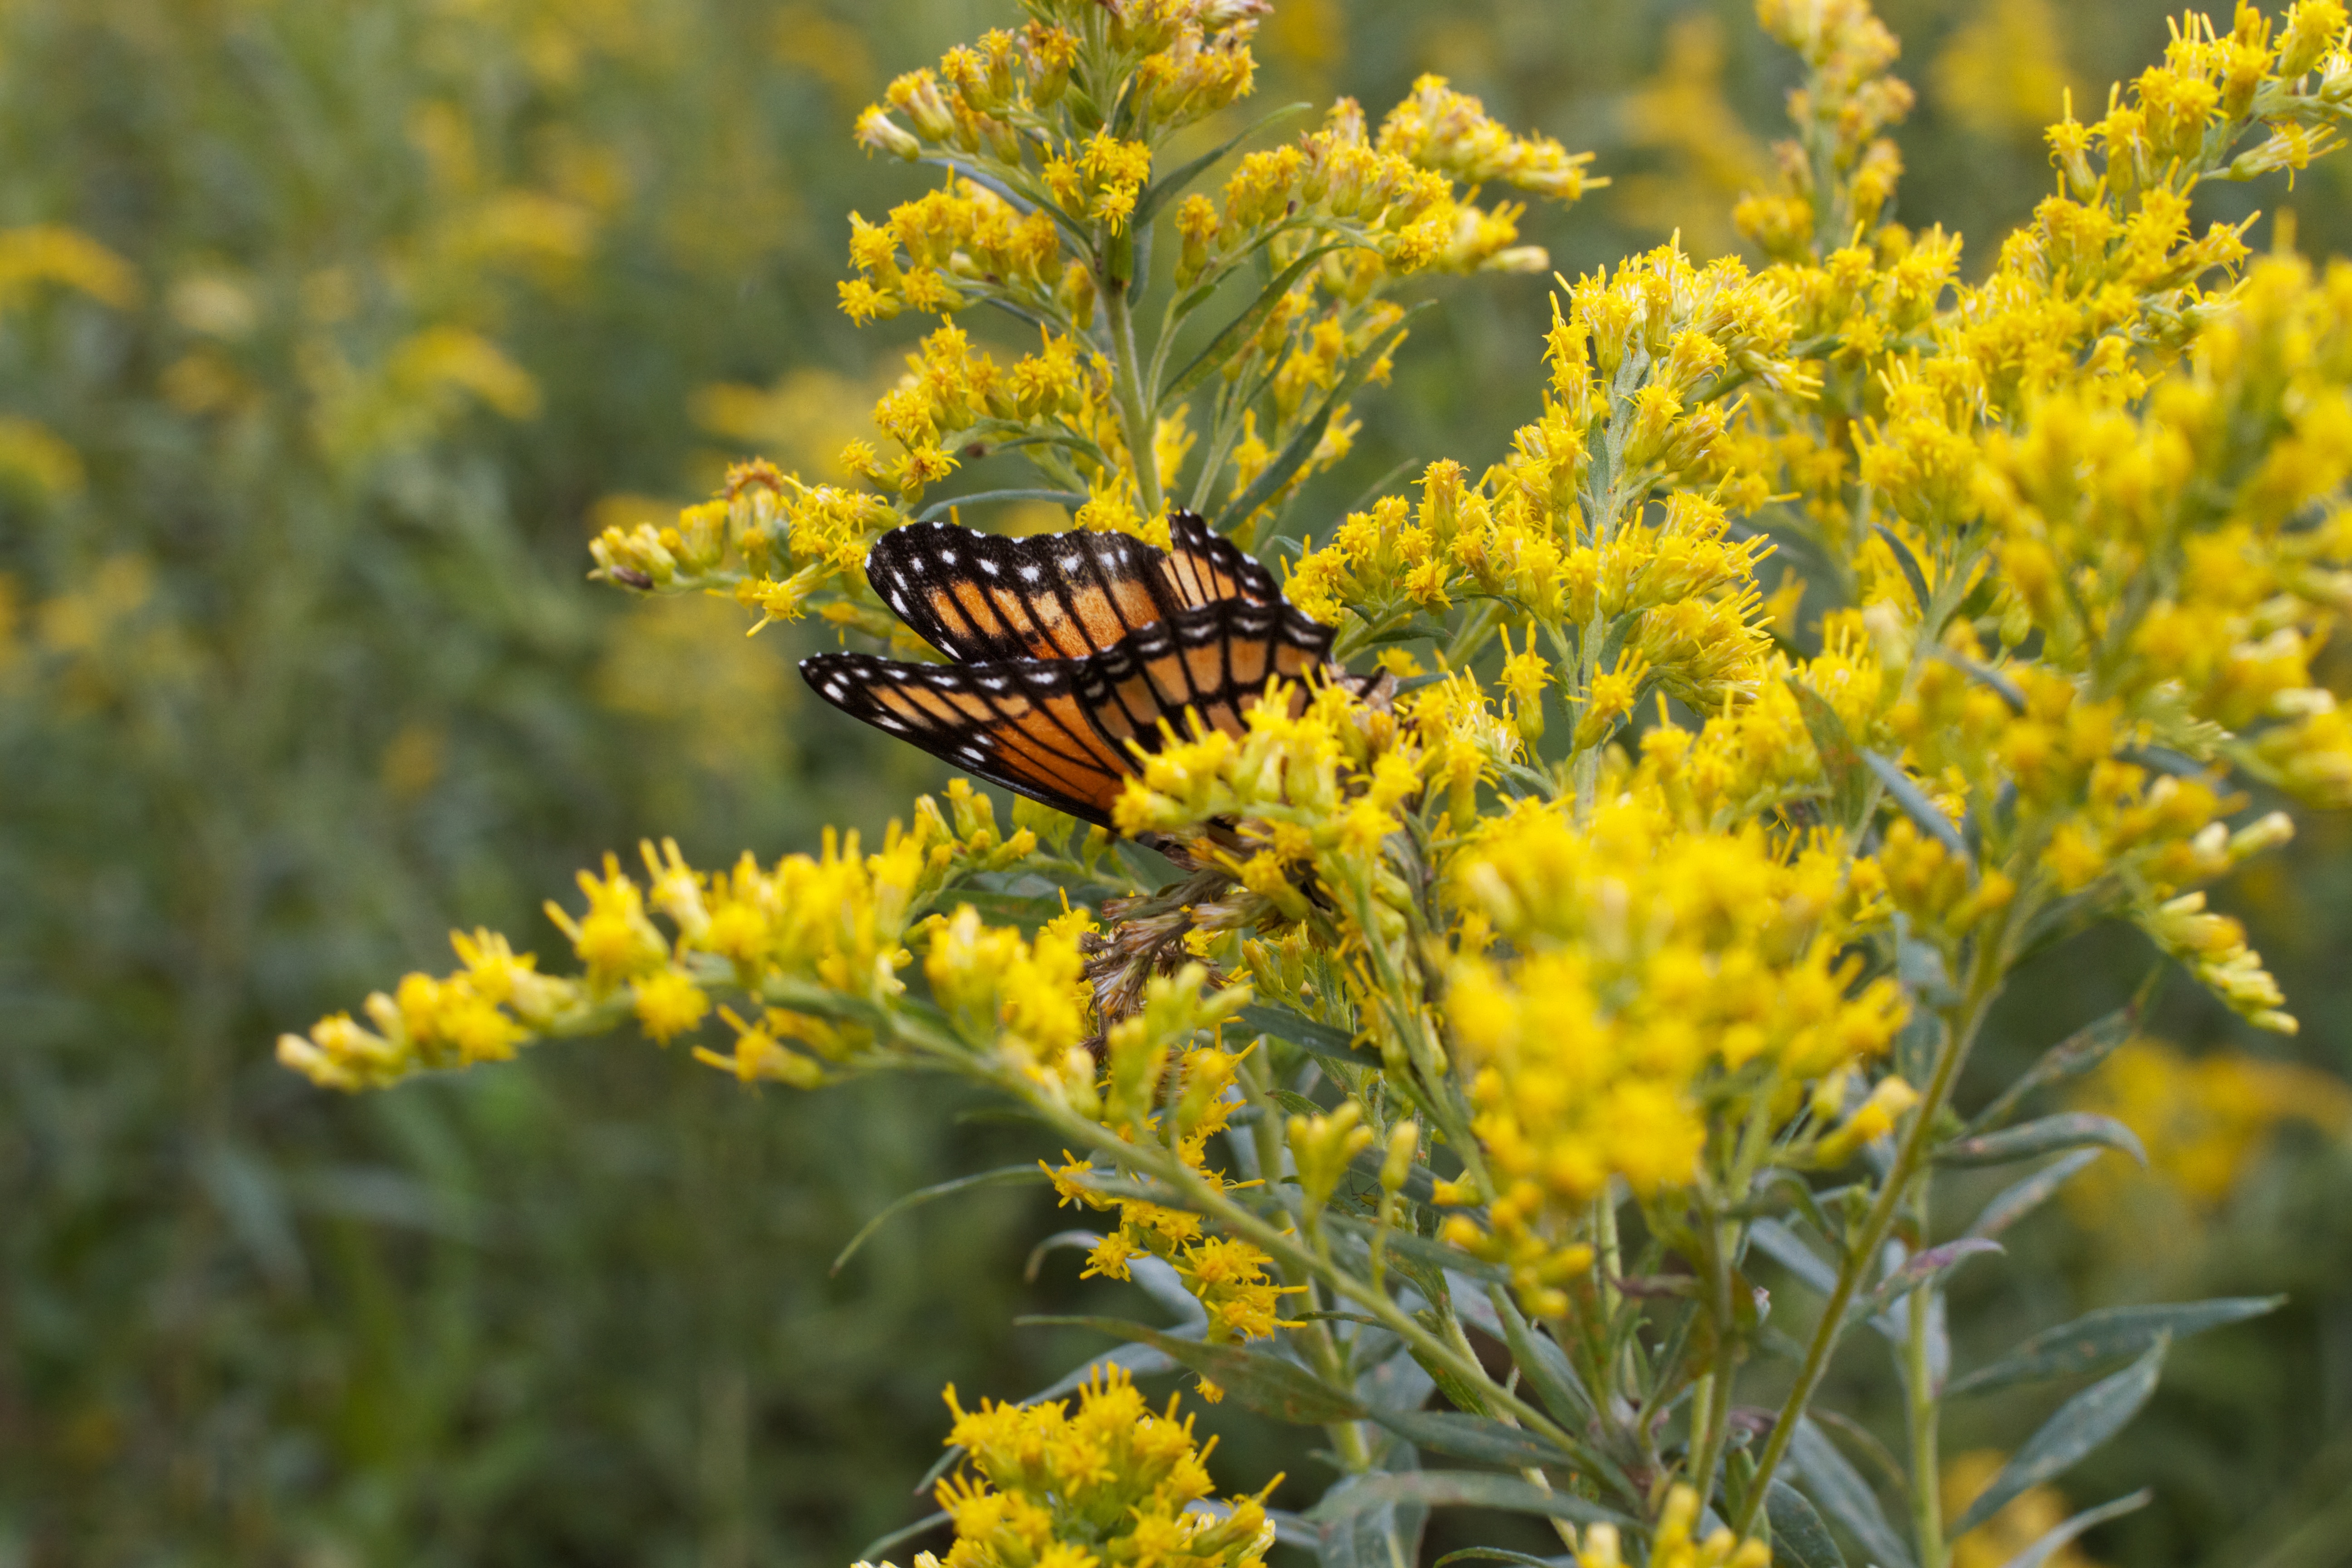
nature, plant, meadow, prairie, flower, wildlife, insect, botany, butterfly, yellow, flora, fauna, invertebrate, wildflower, monarch butterfly, bee, nectar, macro photography, flowering plant, honey bee, daisy family, pollinator, land plant, membrane winged insect, moths and butterflies